War of the Rebellion Atlas

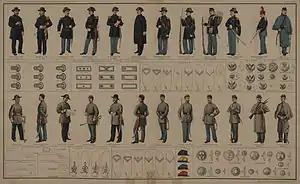
Illustrations of uniforms worn by Union and Confederate soldiers, from the War of the Rebellion Atlas Plate 172

In the fall of 2010, the Digitization Projects Group of the Baylor University Electronic Library digitized an extremely high quality copy of the "Atlas" and placed the plates online via their Digital Collections site. The collection is searchable by keywords including state, city, military personnel and battle name, among others.